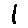
Label: 1